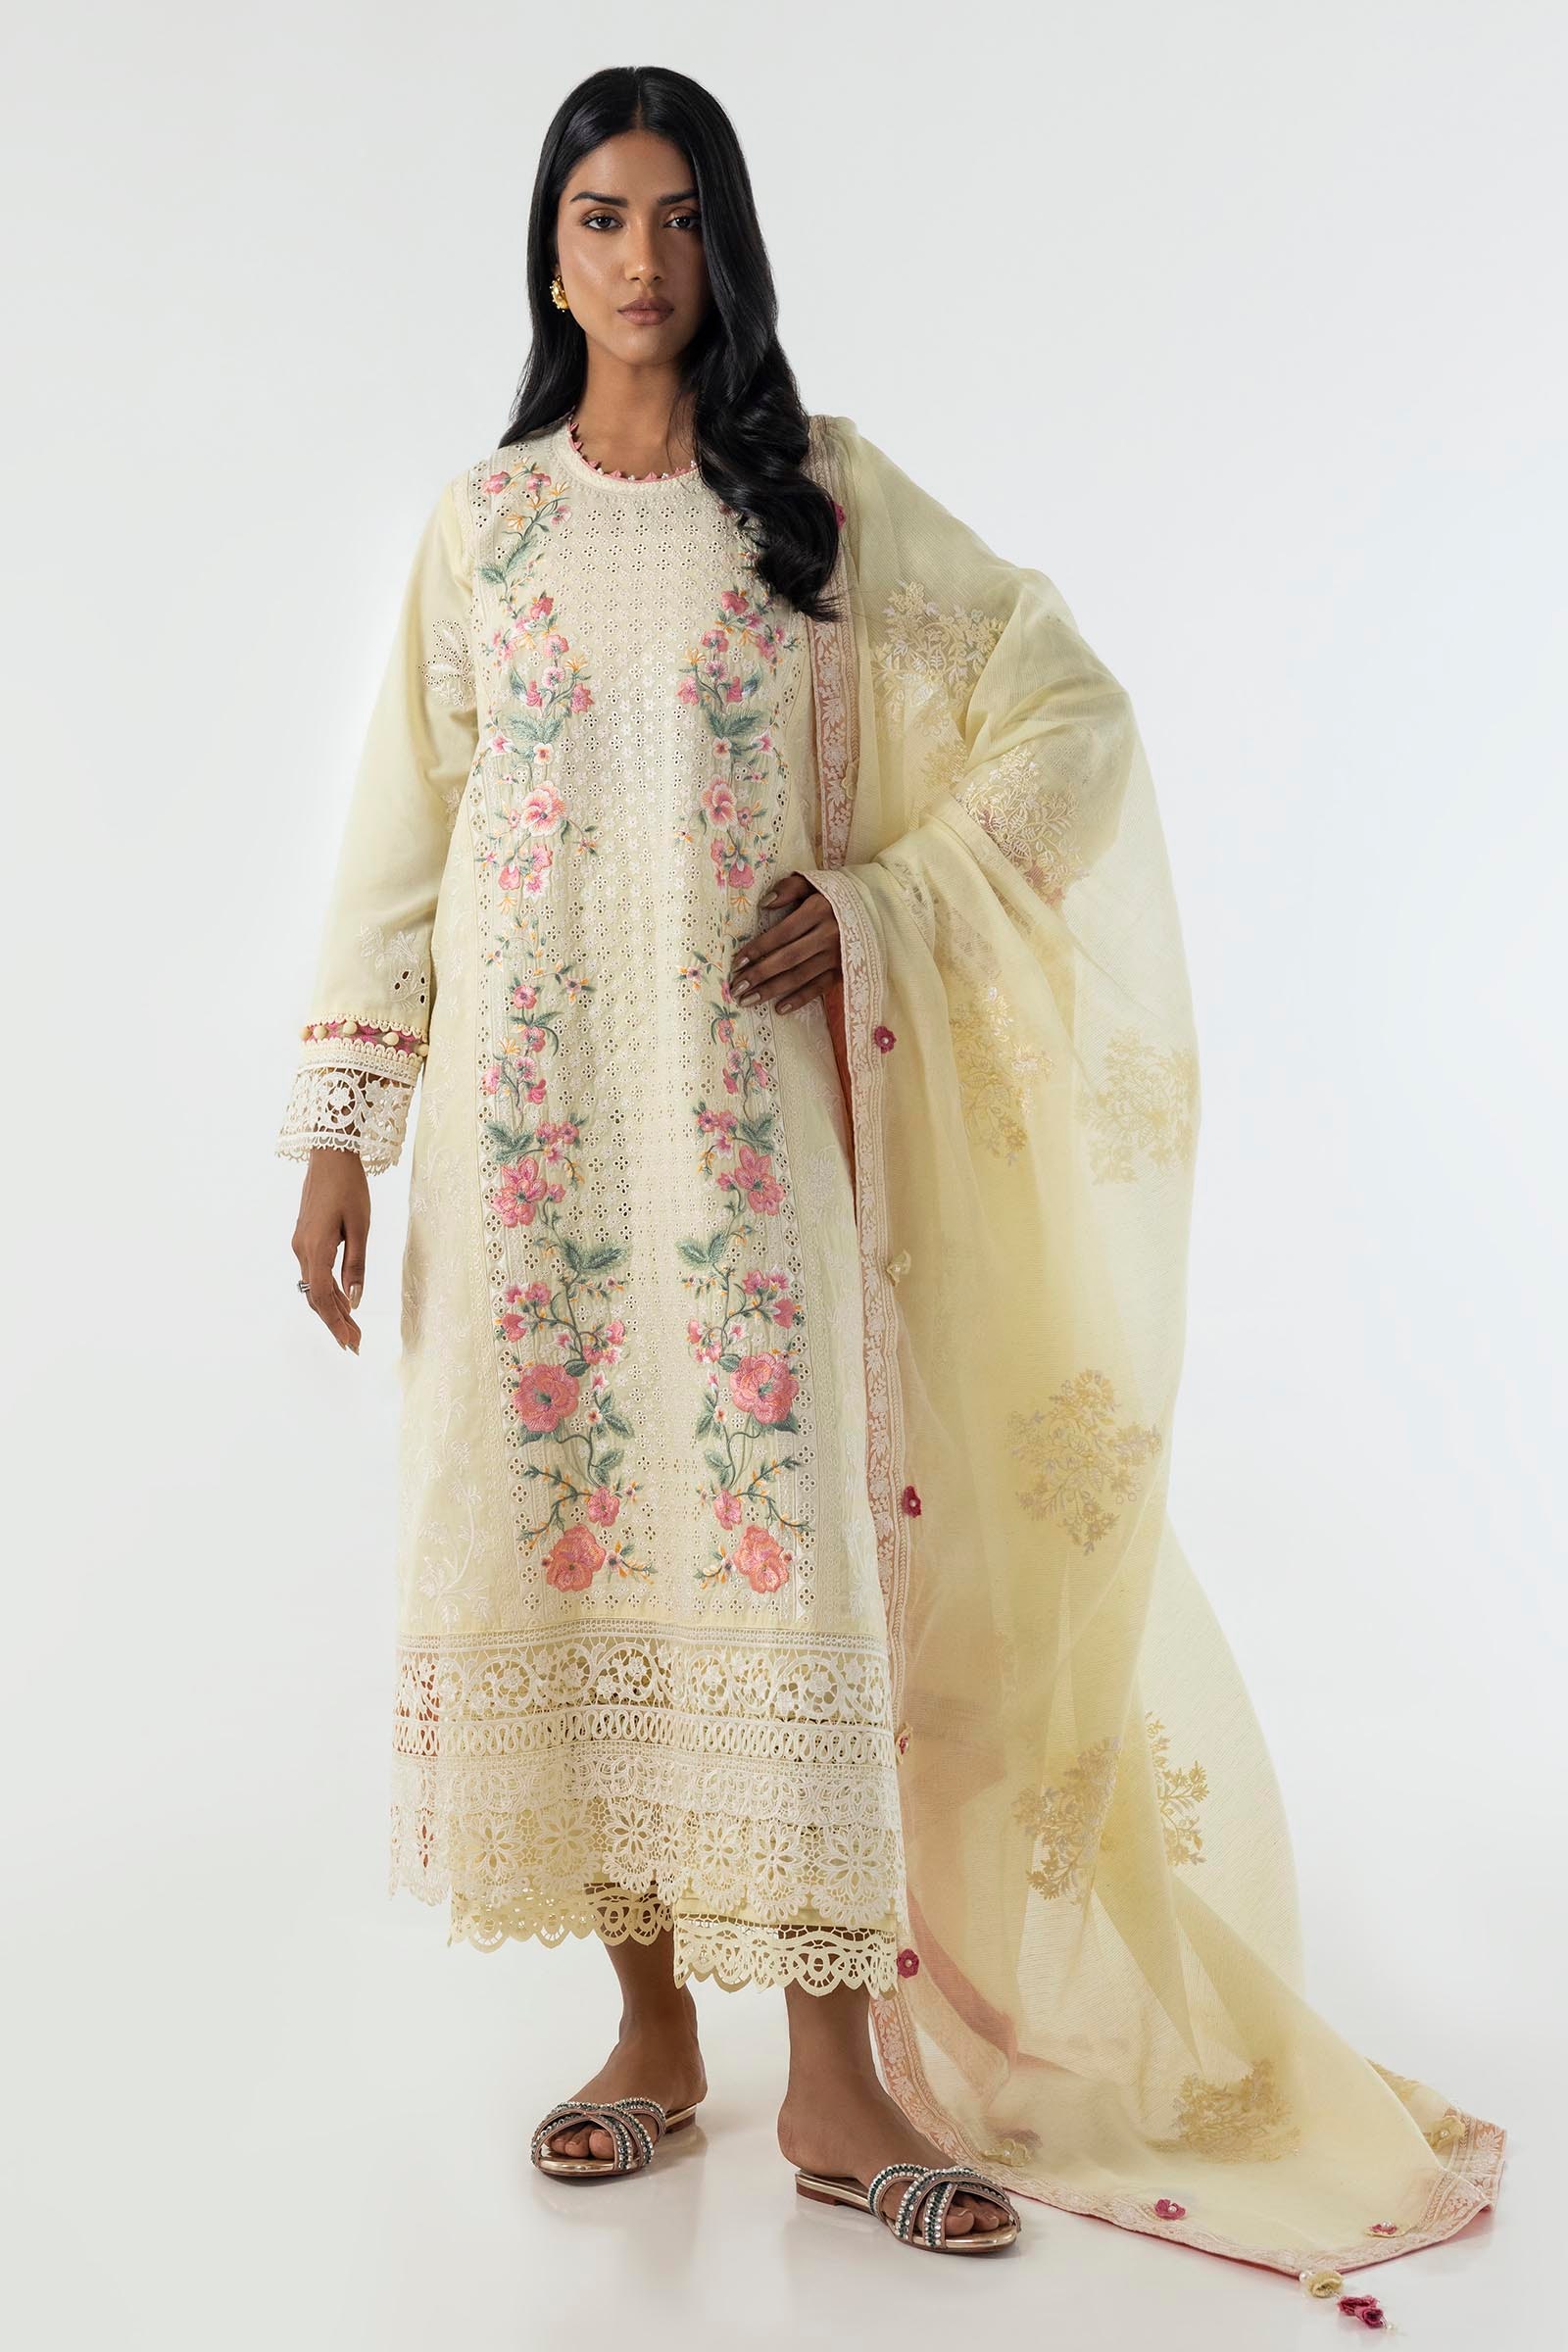
cream embroidered chiffon suit